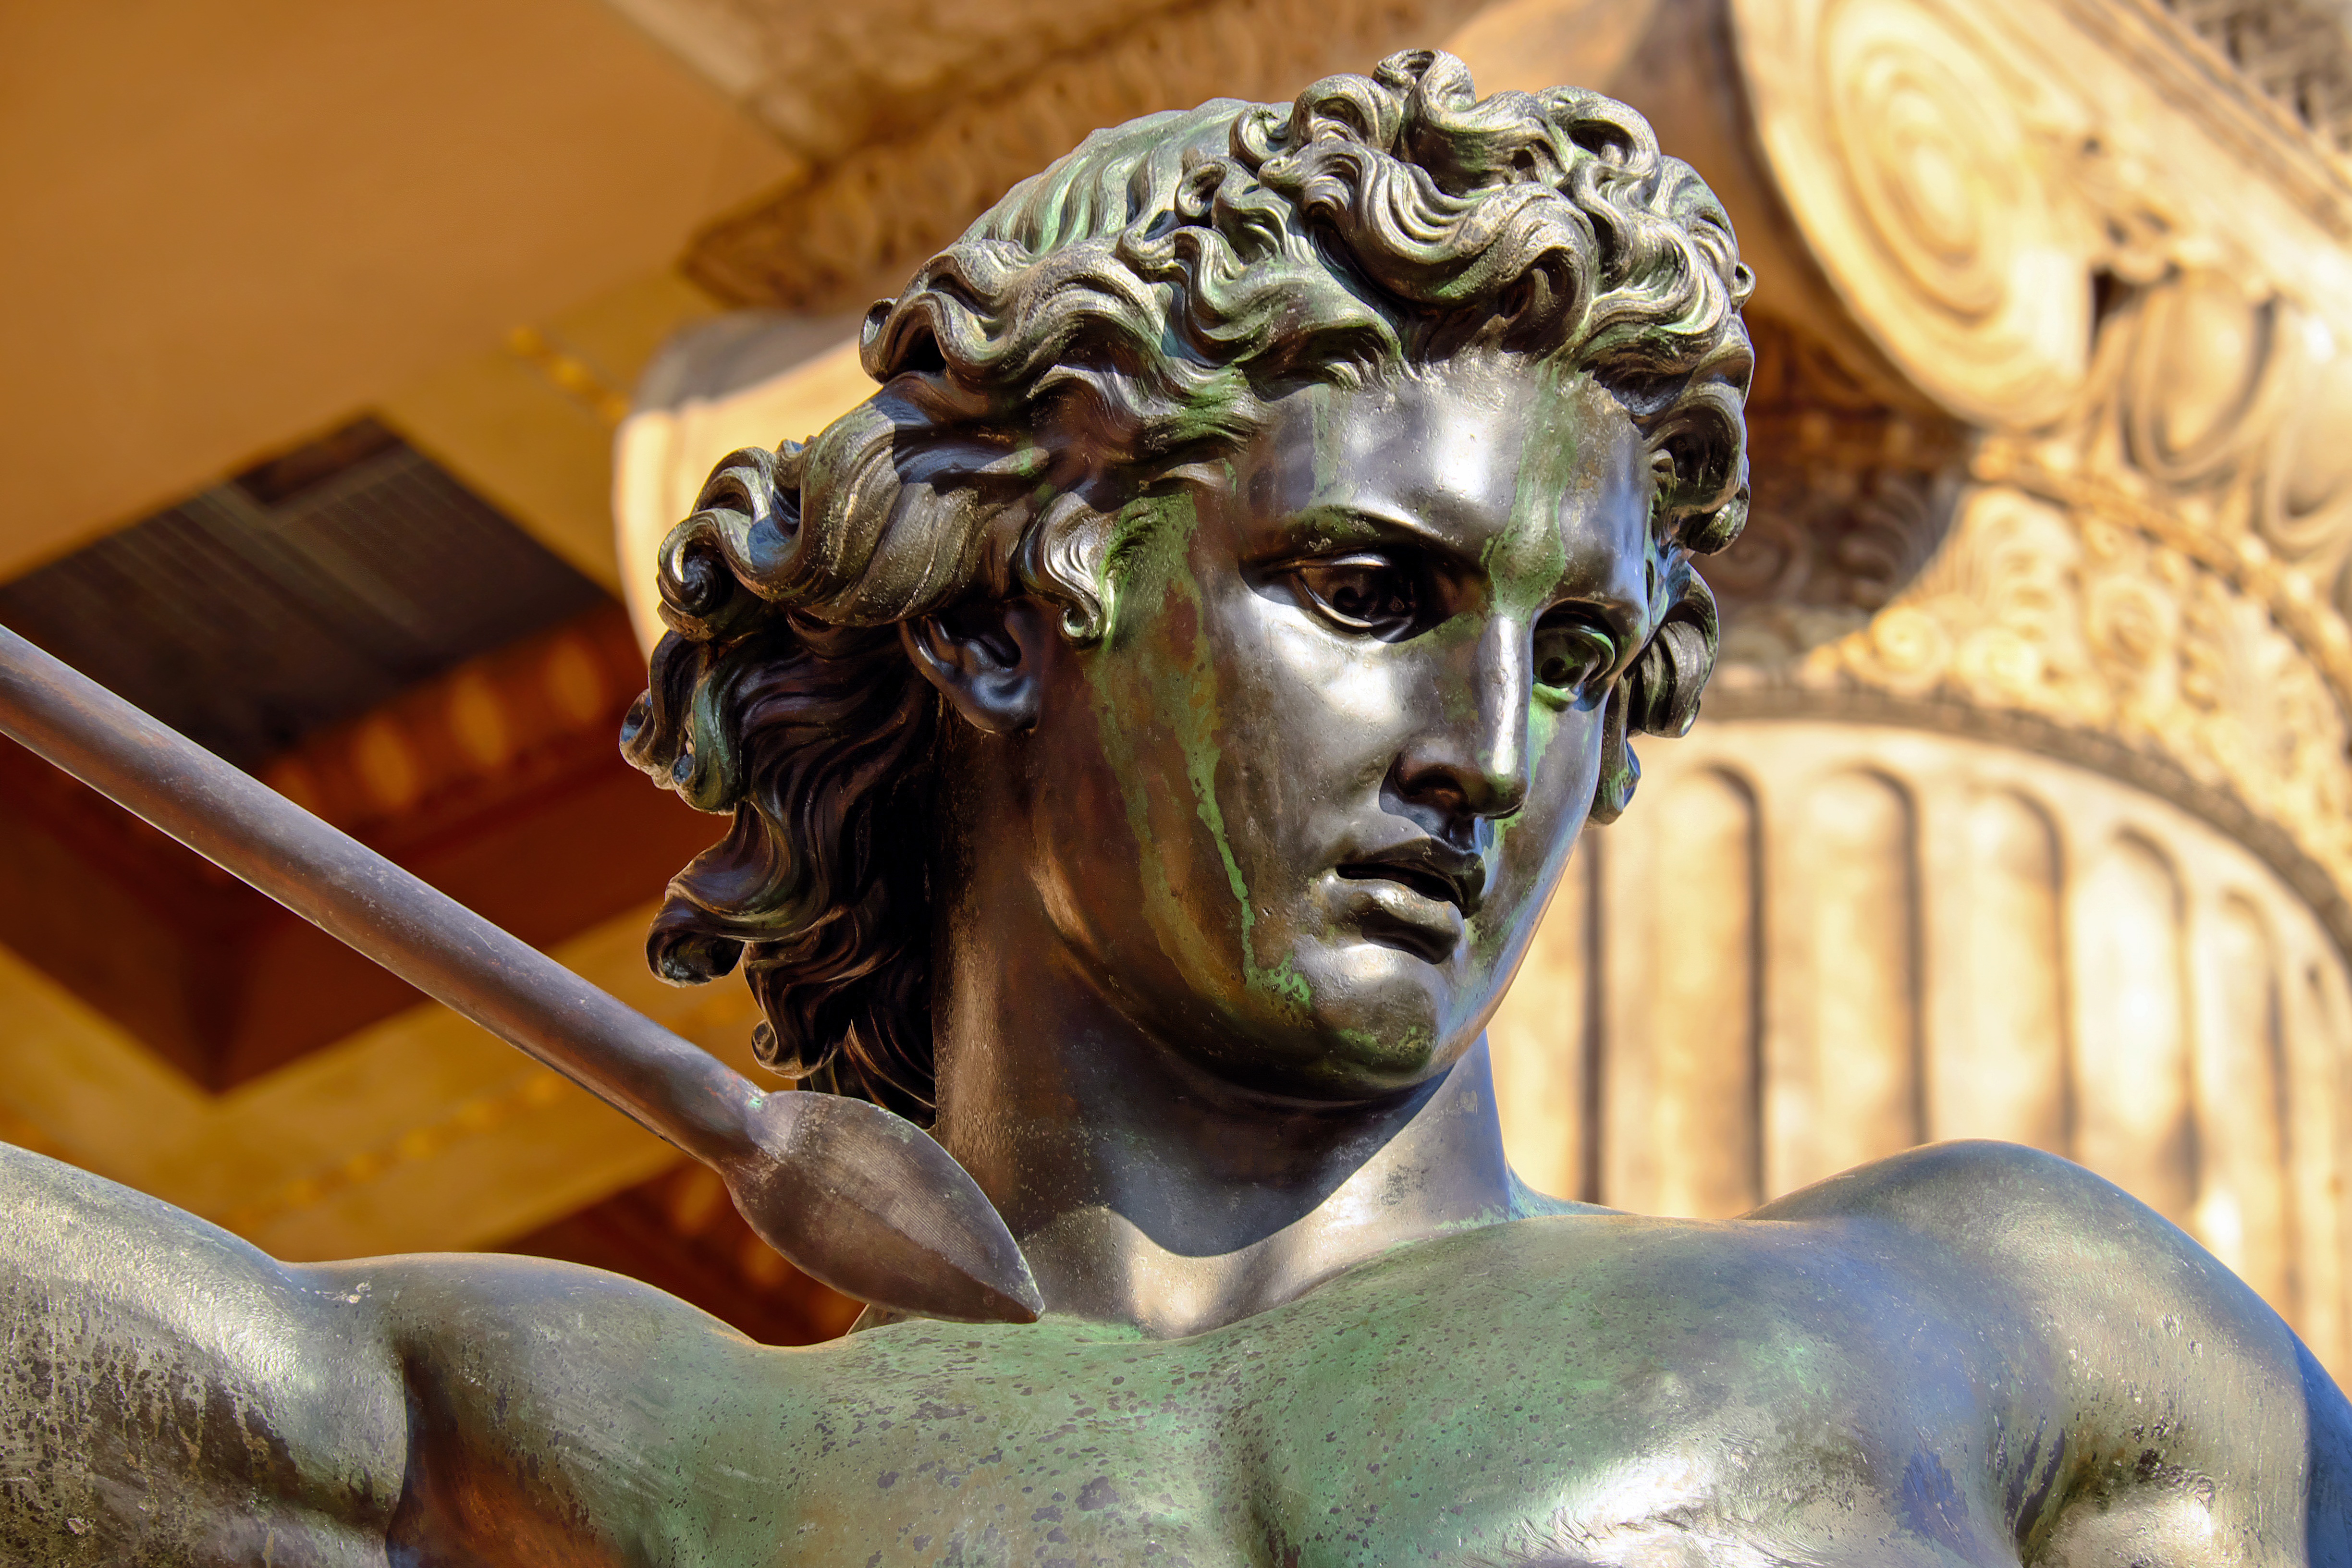
man, staircase, monument, statue, close, artwork, sculpture, art, figure, temple, berlin, bronze, carving, lance, mythology, old museum, ancient history, lions fighter